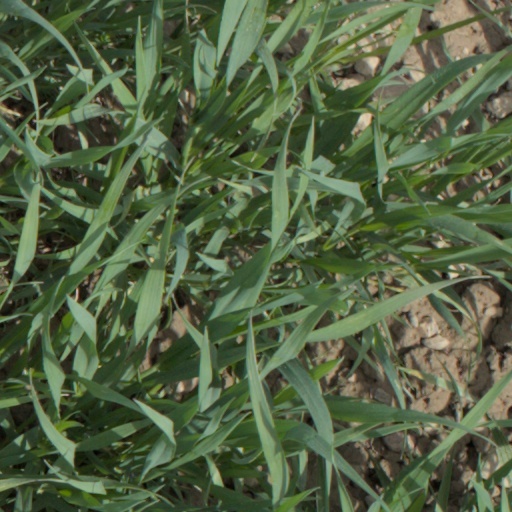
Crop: wheat